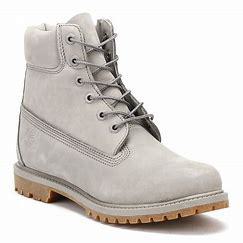
Brand: Timberland
Model: 6 Inch